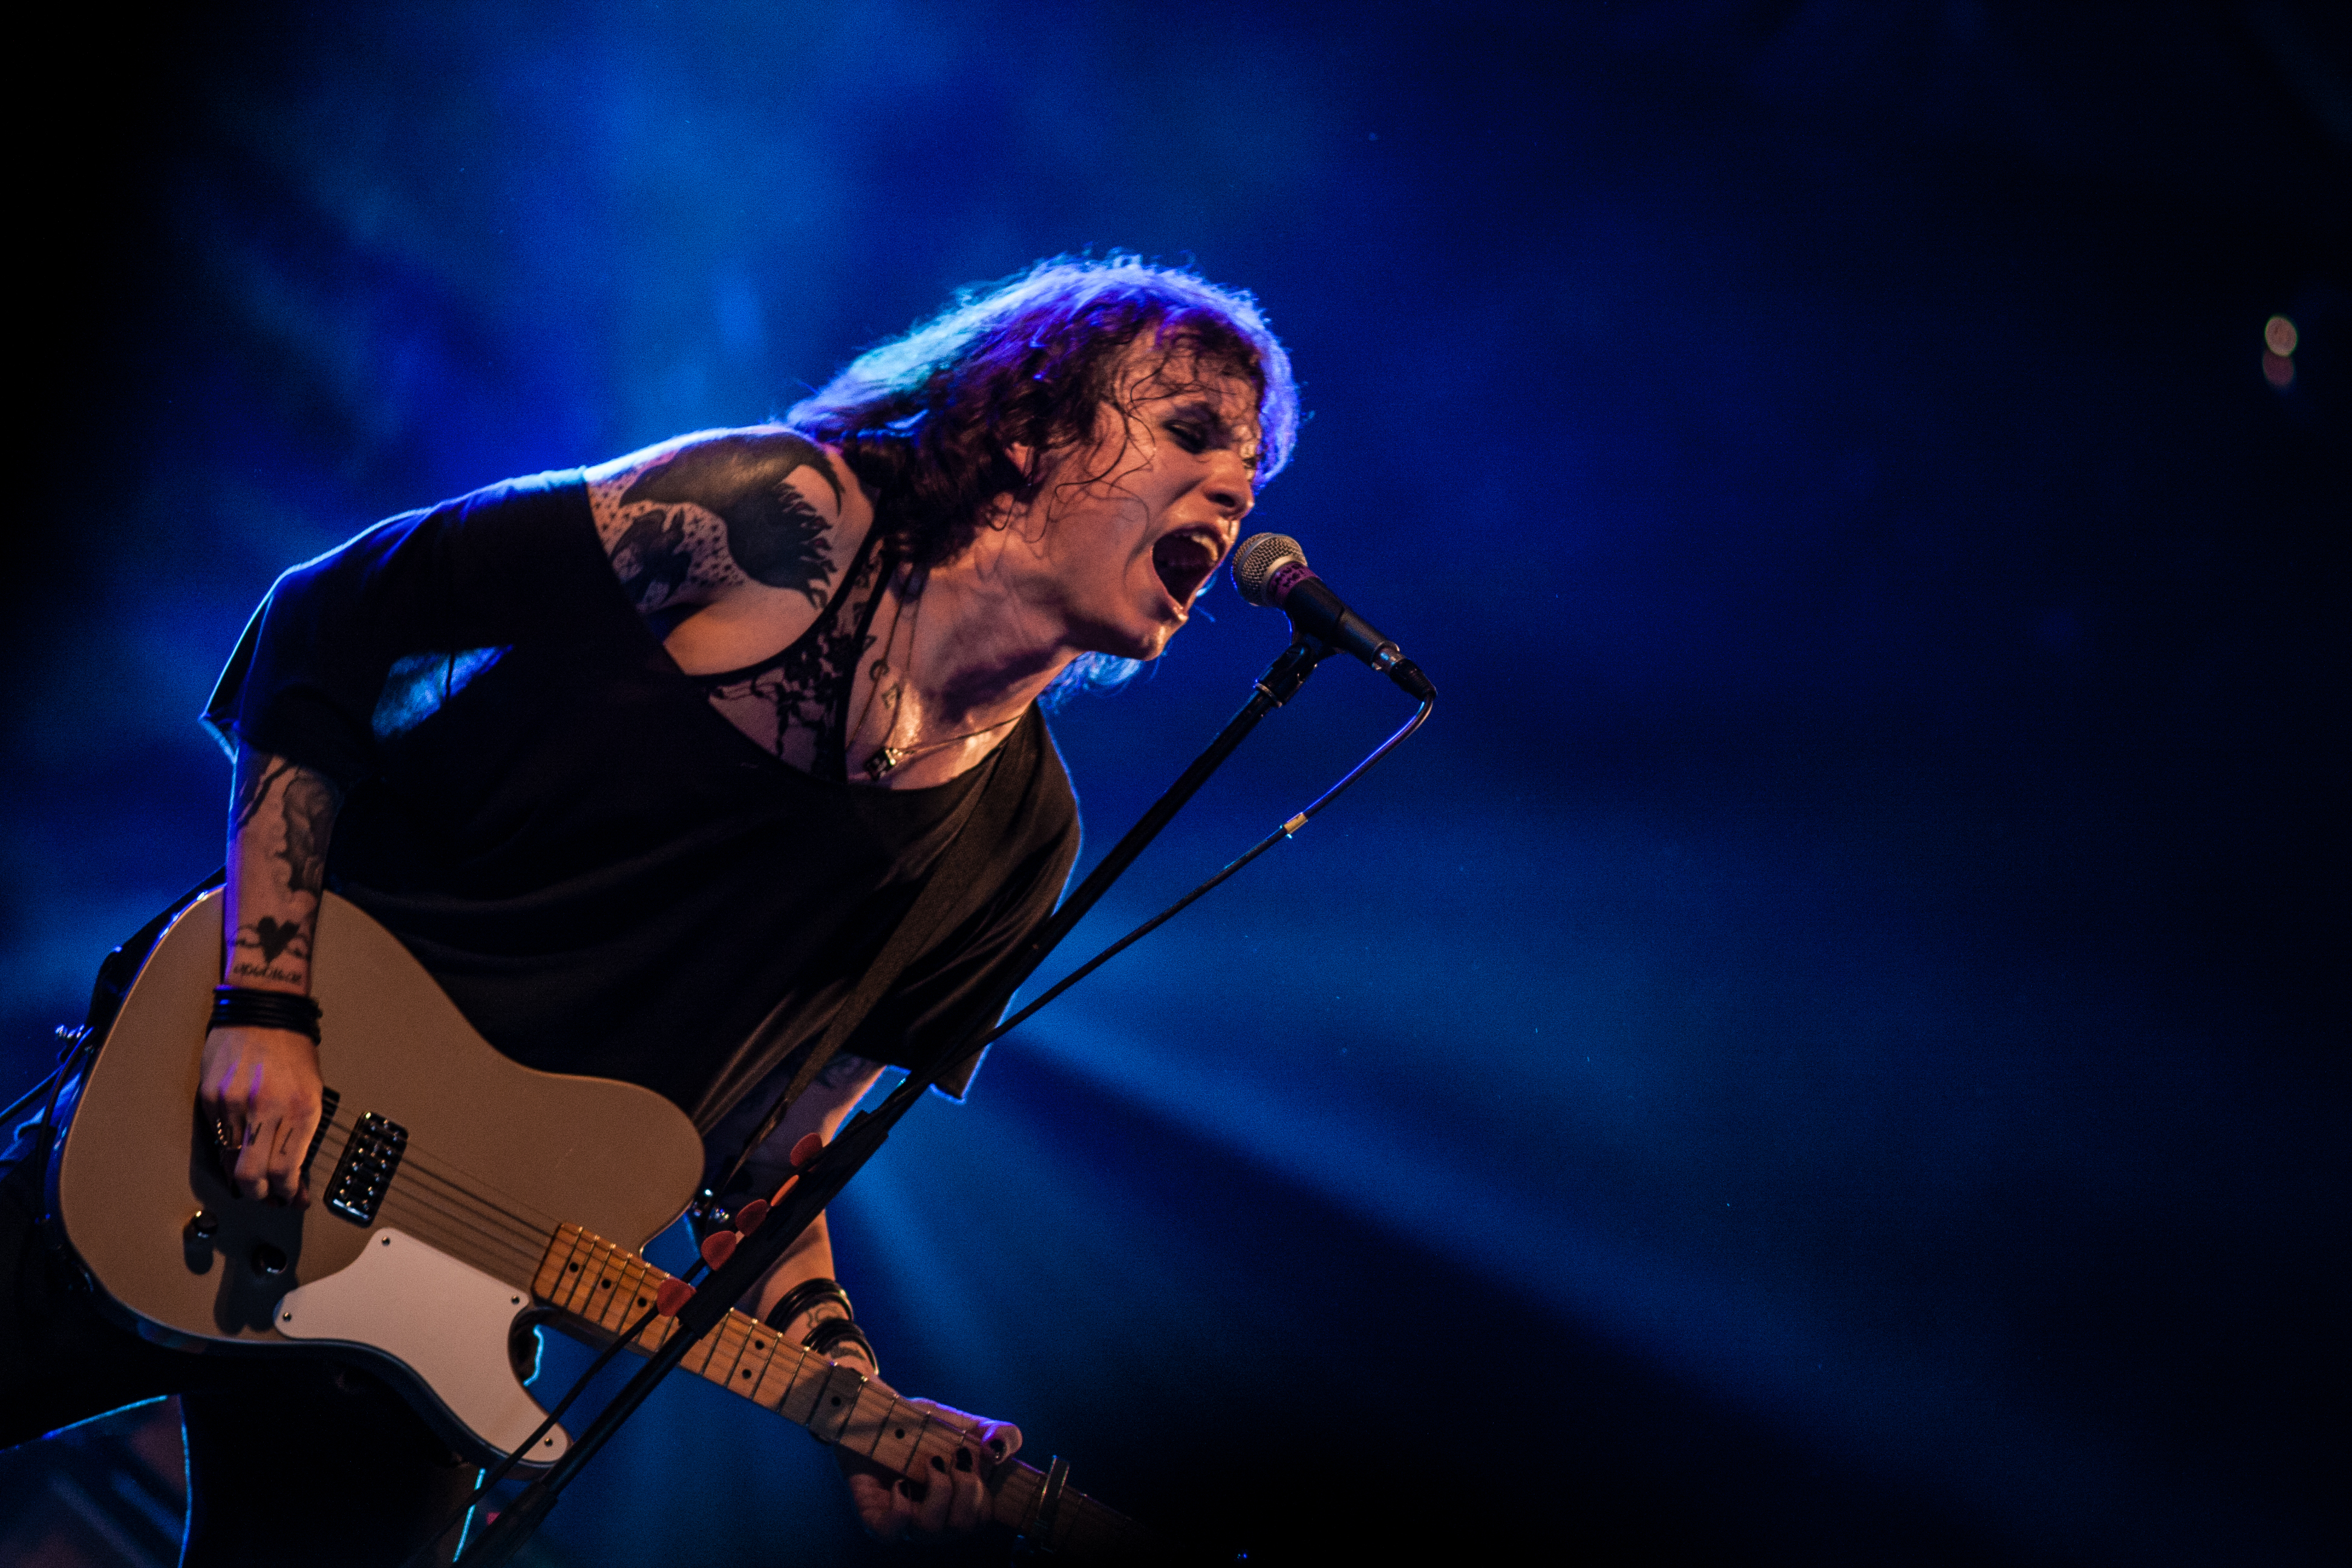
music, concert, live, blue, musician, performance art, festival, stage, 2012, me, against, dour, againstme, dour2012, performance, bassist, singing, event, guitarist, drummer, entertainment, performing arts, singer songwriter, rock concert, musical theatre